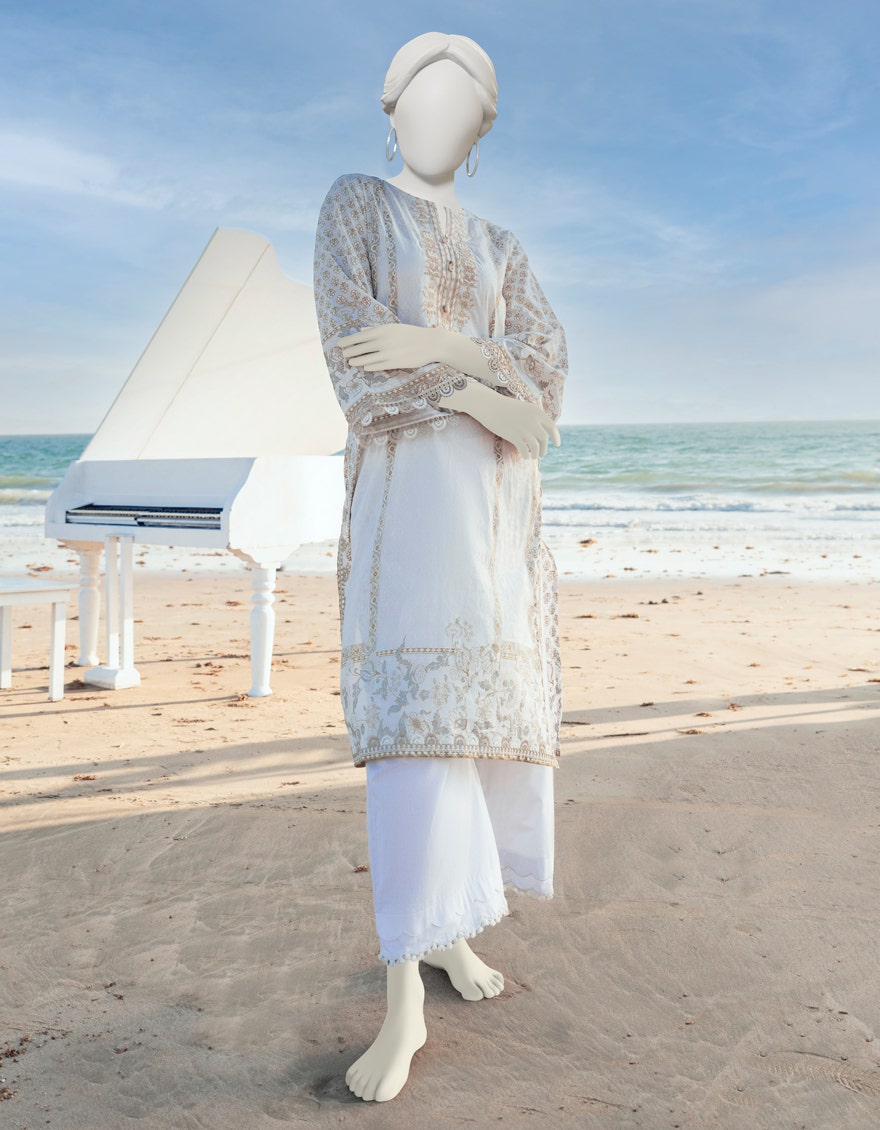
white beach scene with a mannequin